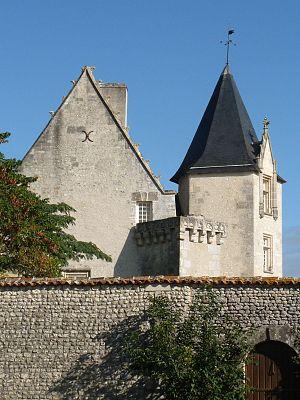
château de Meux (17), France
Meux est une commune du sud-ouest de la France, située dans le département de la Charente-Maritime. Ses habitants sont appelés les Meuxois et les Meuxoises.